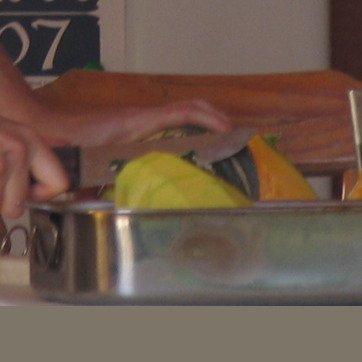
Material: food